1938 United States Senate election in Kentucky

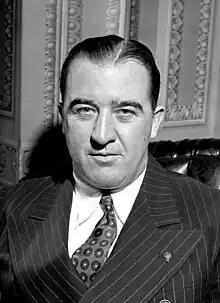
Happy Chandler unsuccessfully challenged Barkley for his U.S. Senate seat.

Barkley faced a primary challenge in his 1938 re-election bid from A. B. "Happy" Chandler, Kentucky's popular governor who had a strong political organization throughout the state. According to historian James C. Klotter, Chandler was confident of his ascension to the presidency and saw the Senate as a stepping stone. Chandler twice asked Roosevelt to appoint Kentucky's junior Senator, M. M. Logan, to a federal judgeship so he could arrange his own appointment to Logan's Senate seat. The retirement of Supreme Court Justice George Sutherland in January 1938 gave President Franklin Roosevelt the opportunity to accommodate Chandler's wishes, but Roosevelt preferred a younger option, and Barkley recommended Solicitor General Stanley Forman Reed for the appointment. Chandler's mentor, Virginia senator Harry F. Byrd, and the bloc of Democrats who opposed Roosevelt's New Deal then encouraged Chandler to announce his candidacy for Barkley's seat.